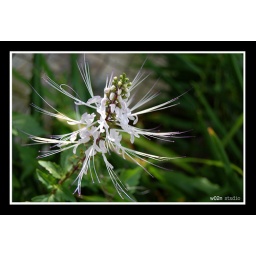
unkonwn flower in front of my house